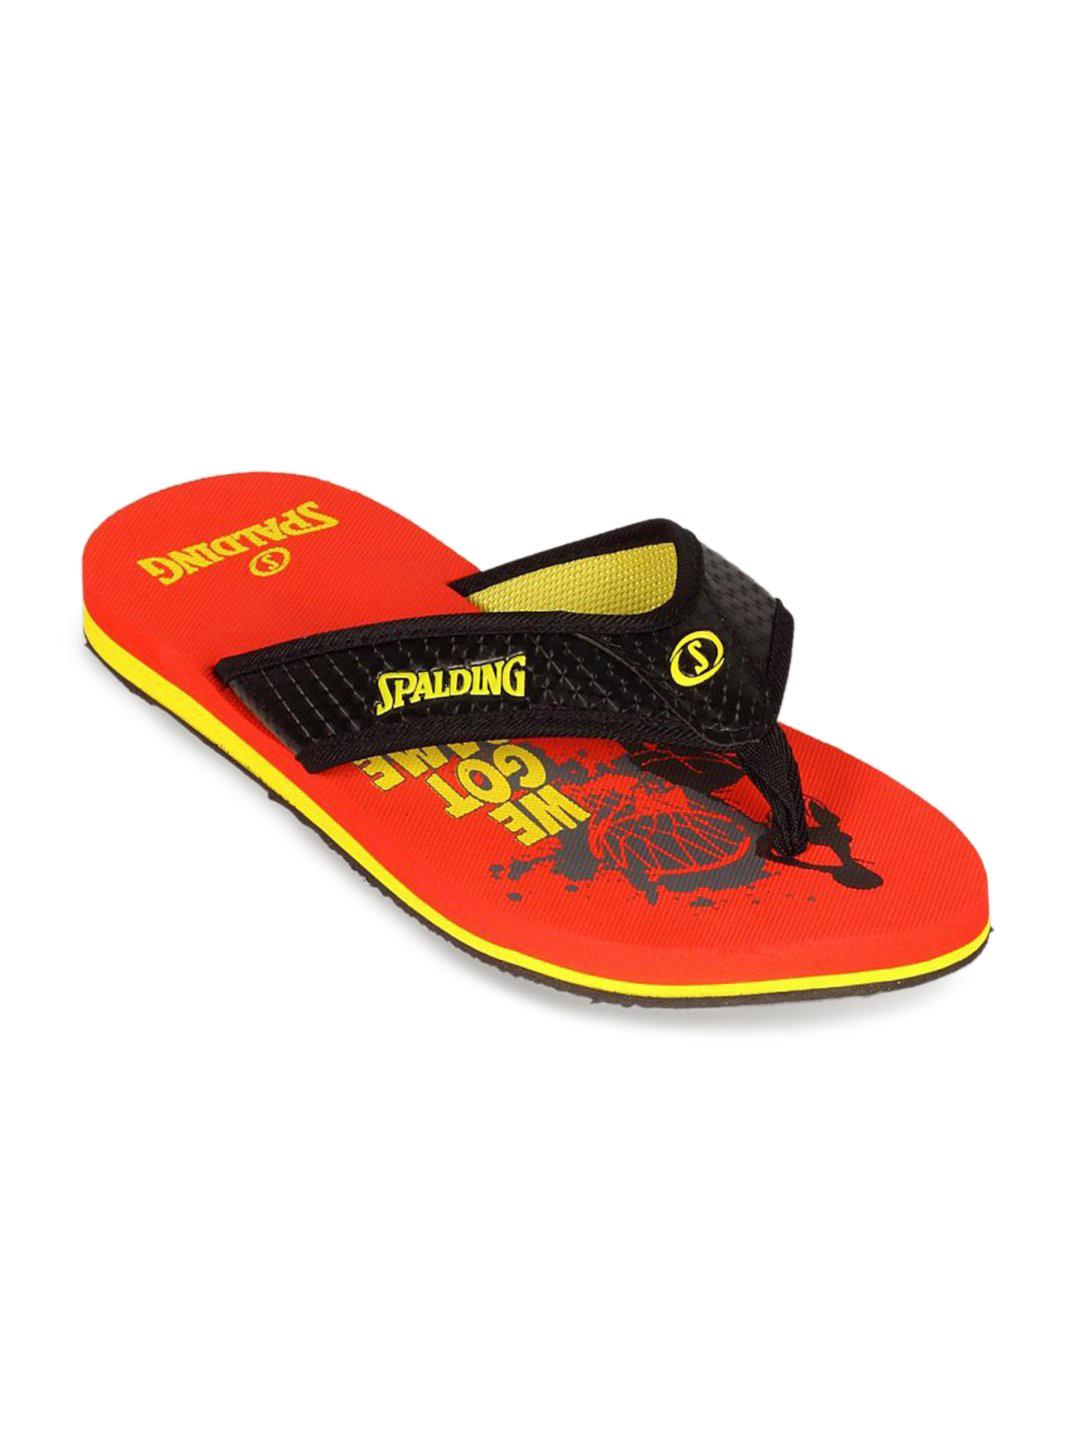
Spalding Men Red Flip Flops
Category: Footwear / Flip Flops / Flip Flops
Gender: Men
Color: Red
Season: Summer 2011
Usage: Casual